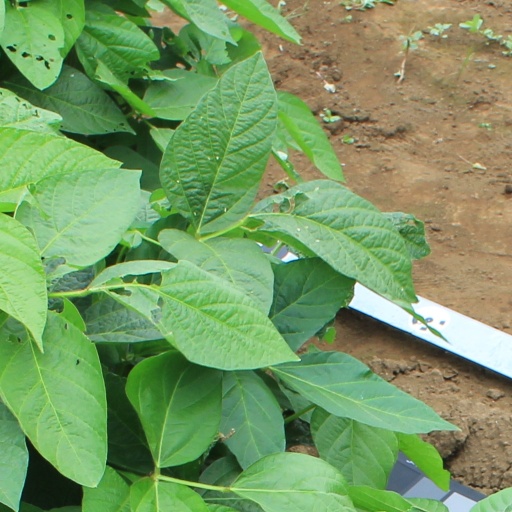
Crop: soybean